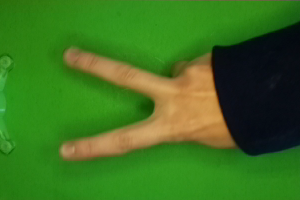
Label: scissors